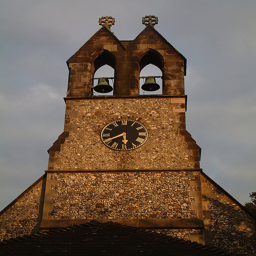
A tall clock tower with a couple of bells on it.
A picture of a bell tower with a clock face.
A tower has two bells and a large clock.
A clock tower on top of a roof with two bells above it.
The clock is displayed on the side of the bell tower.